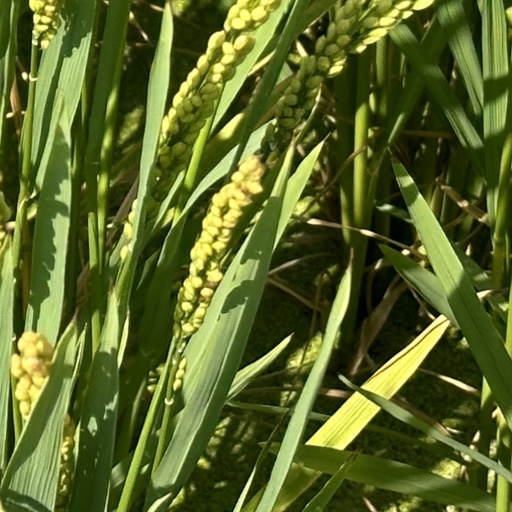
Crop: rice